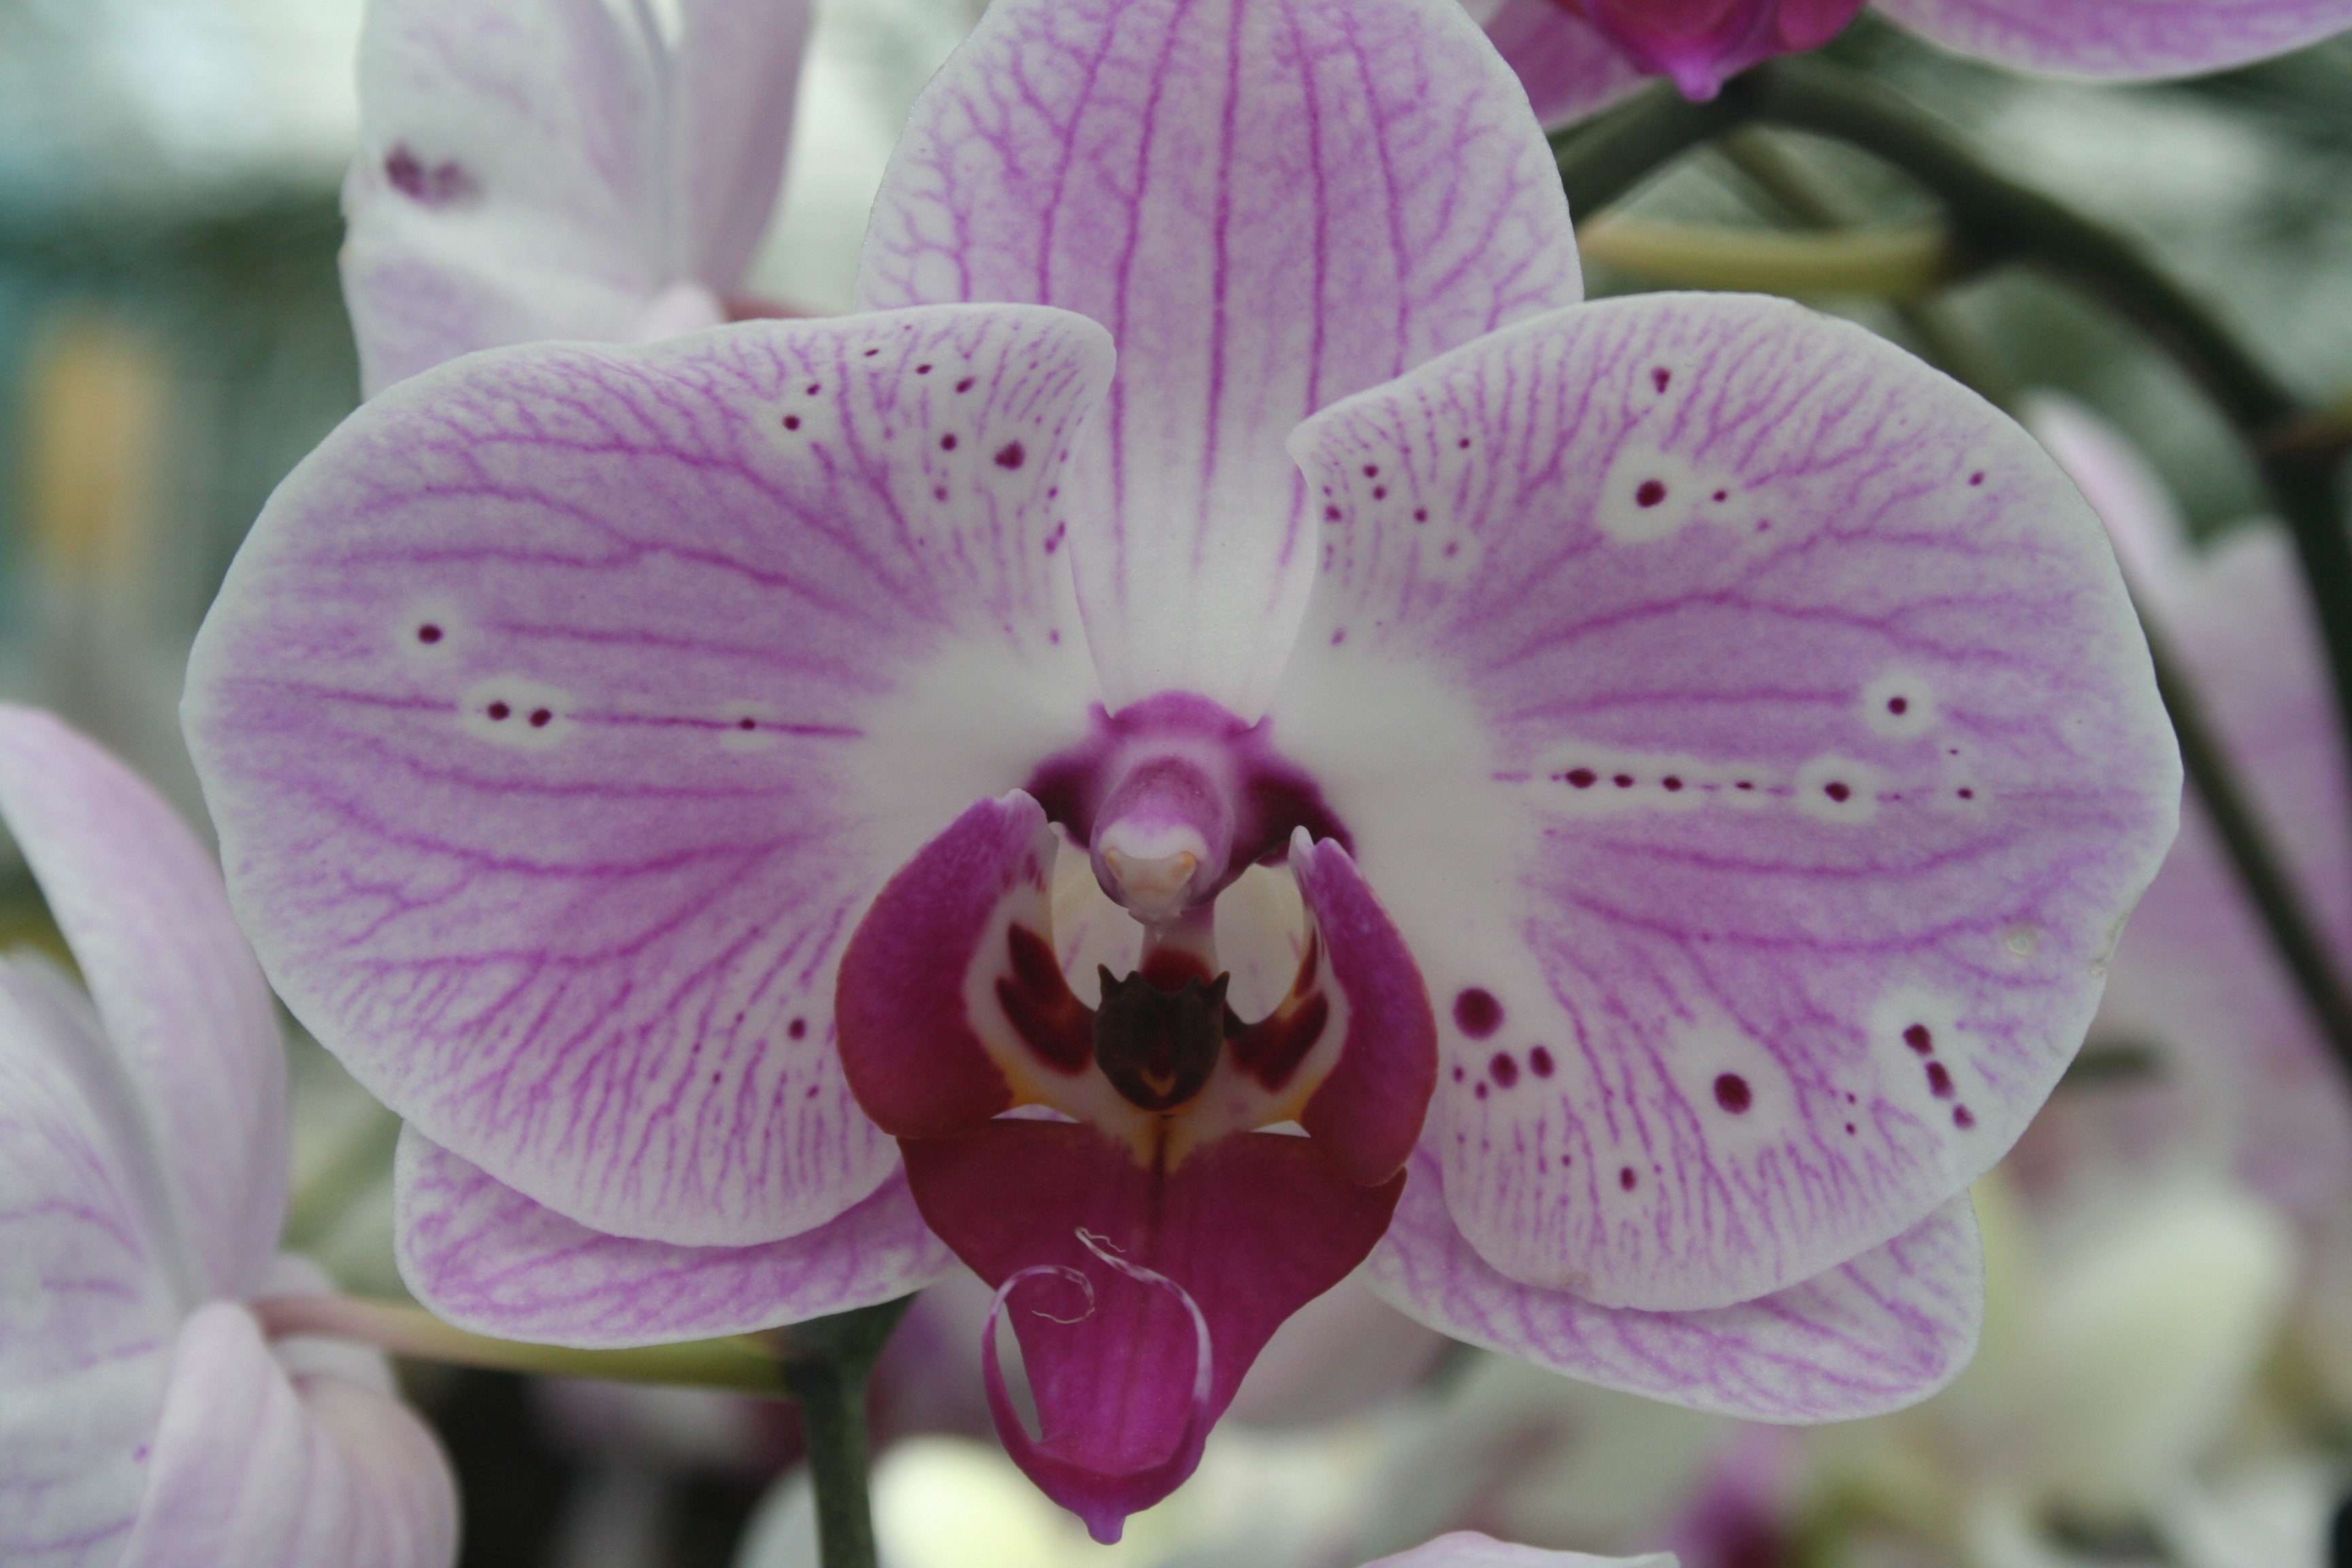
blossom, plant, flower, purple, petal, botany, pink, flora, orchid, close up, eye, macro photography, flowering plant, cattleya, dendrobium, land plant, moth orchid, christmas orchid, cattleya labiata